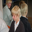
Label: boy